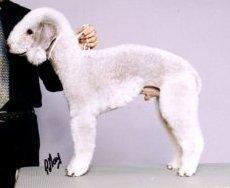
Bedlington_terrier